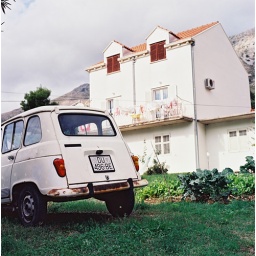
white car in front of white house